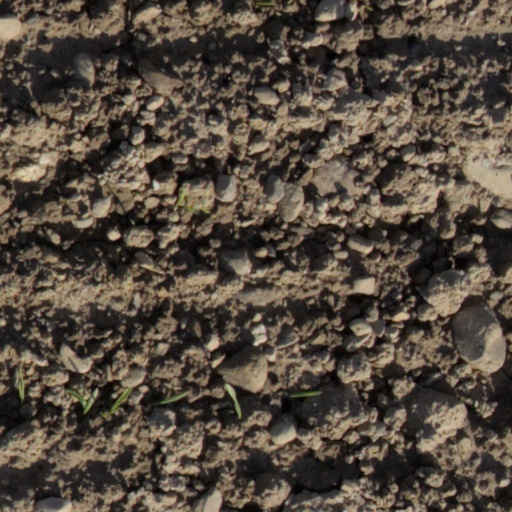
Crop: wheat